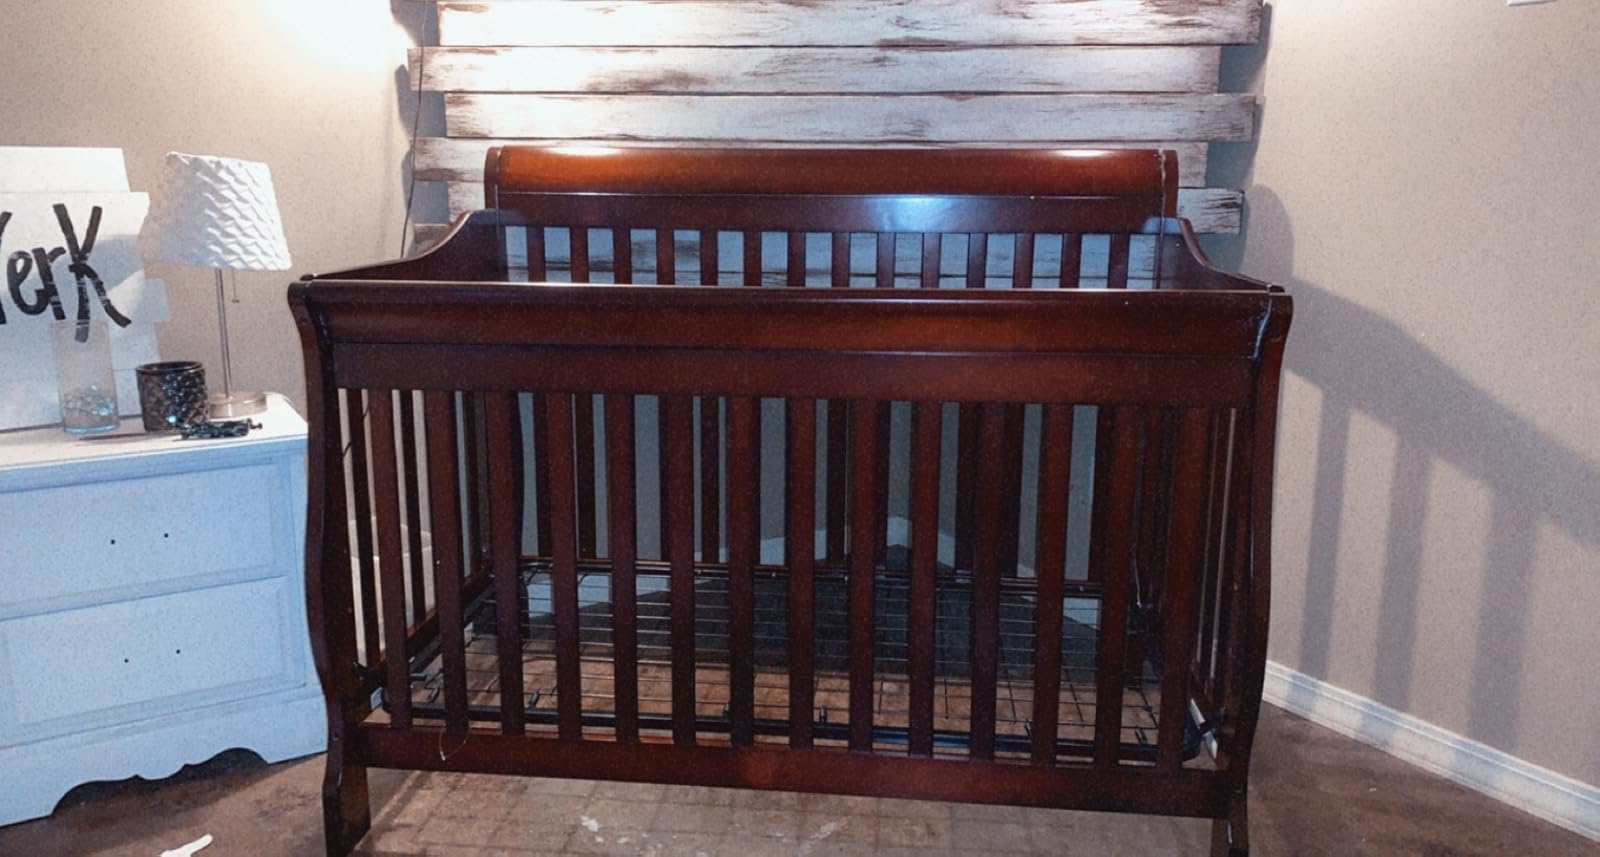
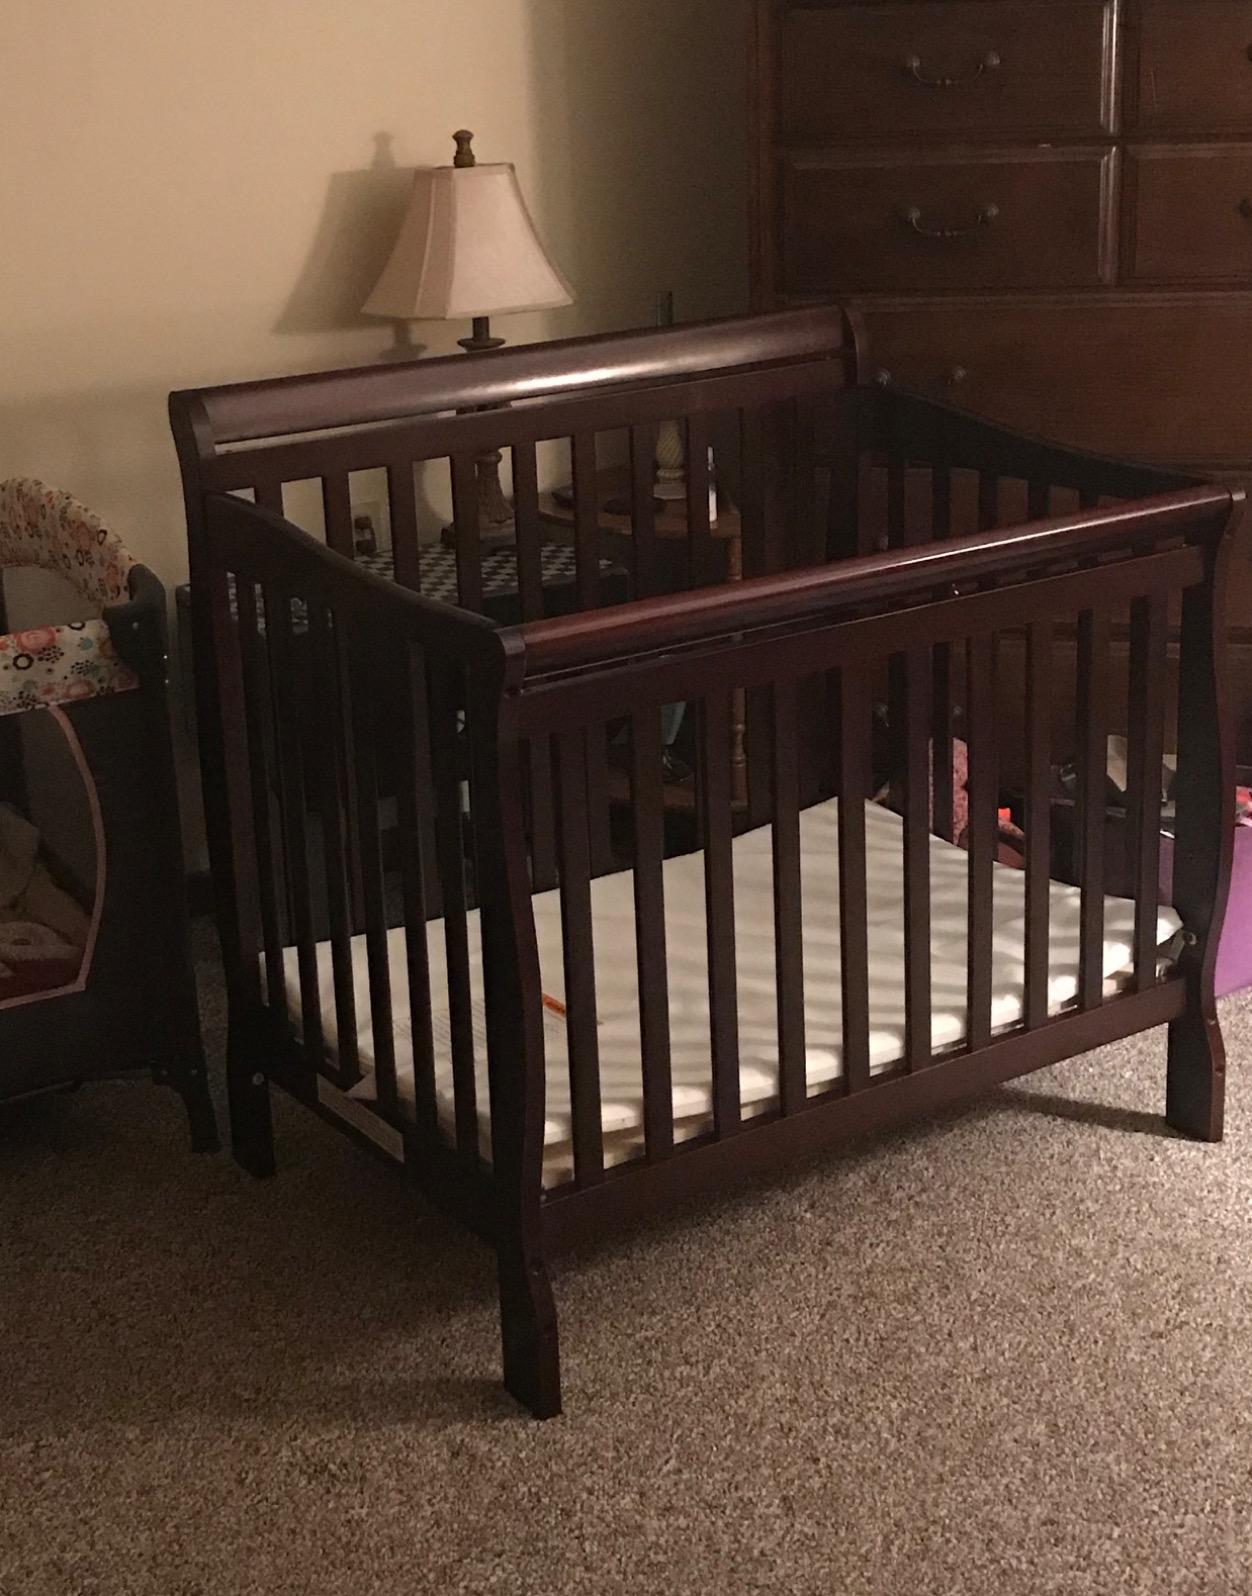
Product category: products_crib
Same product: yes